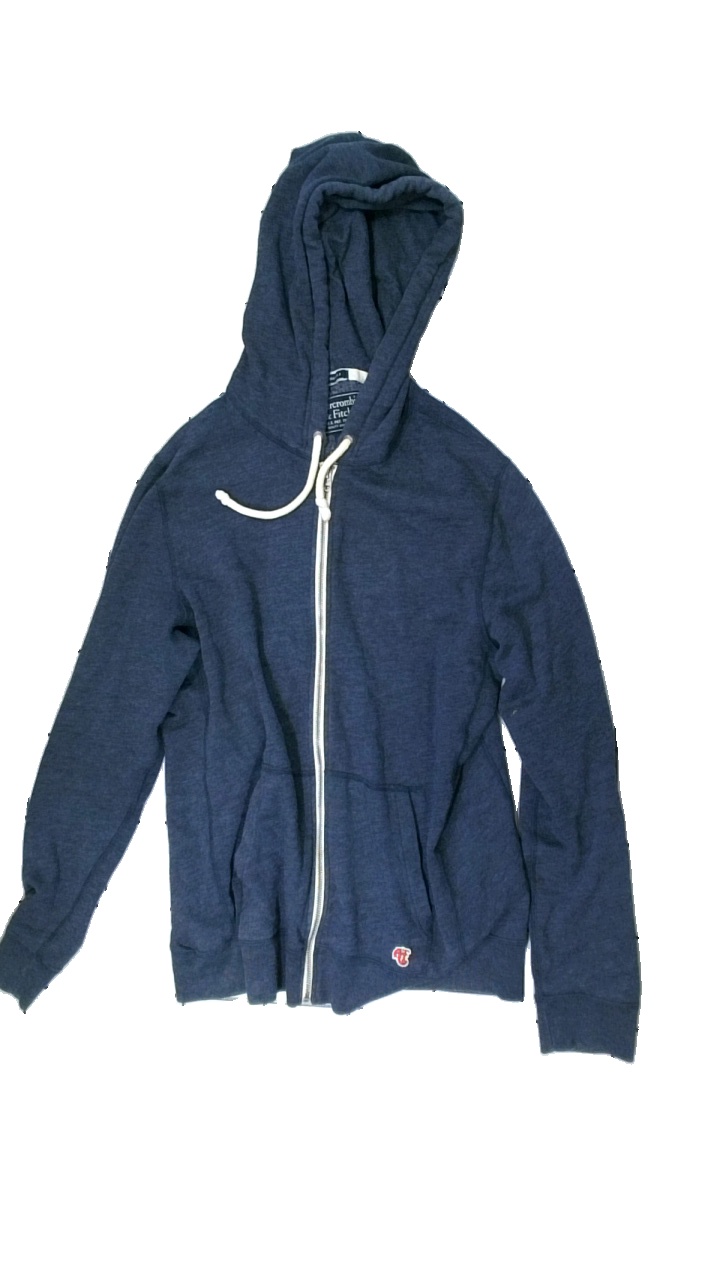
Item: Hoodie (Ladies)
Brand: Abercomb & Fitch
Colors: Blue
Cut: Regular
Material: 61% cotton 39% polyester
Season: All
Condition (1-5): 2
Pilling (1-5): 1
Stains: Minor
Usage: Export
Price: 50-100